Baron Strathcarron

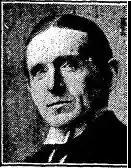
Ian MacPherson, 1st Baron

Baron Strathcarron, of Banchor in the County of Inverness, is a title in the Peerage of the United Kingdom. It was created on 11 January 1936 for the Liberal politician Sir Ian Macpherson, 1st Baronet. He had already been created a baronet, of Drumalban on 26 April 1933. , the titles are held by his grandson, the third Baron, who succeeded his father in 2006.